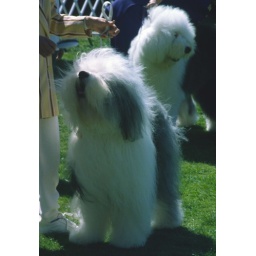
Two fluffy sheep dogs in the show ring, at the Royal Melbourne Show. Flemington, Victoria.